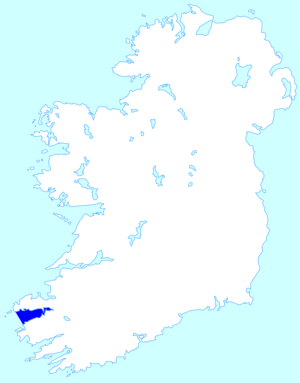
La baie de Dingle est une baie située dans le comté de Kerry, dans le sud-ouest de l'Irlande.